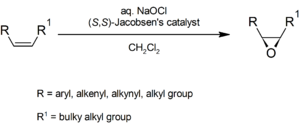
L'époxydation de Jacobsen, parfois aussi appelée époxydation de Jacobsen-Katsuki, est une réaction chimique qui permet l'époxydation énantiosélective d'alcènes uniquement substitués par des groupes alkyle ou aryle. Elle est complémentaire de l'époxydation de Sharpless, utilisée pour former des époxydes à partir de la double liaison dans les alcools allyliques. L'époxydation de Jacobsen tire sa stéréosélectivité de ligands au manganèse(III) relativement similaire au salen, utilisé en quantité catalytique, appelés « catalyseur de Jacobsen » ou « catalyseur de Katsuki », selon leur nature. Le manganèse permet le transfert d'un atome d'oxygène depuis un oxydant, par exemple l'hypochlorite de sodium.